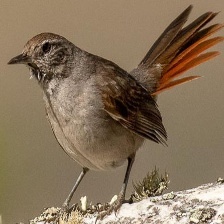
Species: AUSTRAL CANASTERO
Scientific name: ASTHENES ANTHOIDES